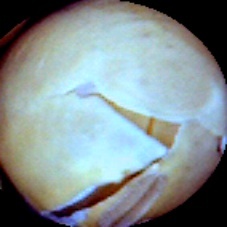
Label: Skin-damaged